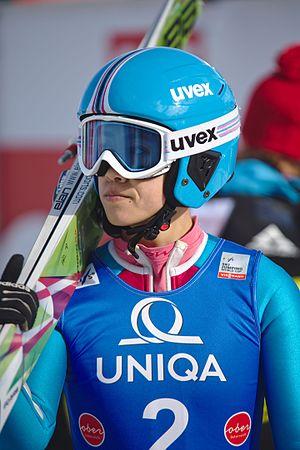
Chang Xinyue est une sauteuse à ski chinoise, née le 13 février 1994.